Battle of Pinkie

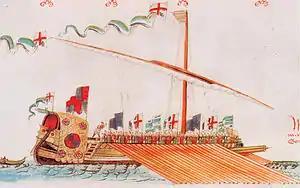
The "Galley Subtle" bombarded the battlefield, (depicted in the Anthony Roll

Although they had suffered a resounding defeat, the Scottish government refused to come to terms. The infant Queen Mary was smuggled out of the country to France to be betrothed to the young Dauphin of France, Francis. Somerset occupied several Scottish strongholds and large parts of the Lowlands and Borders but, without peace, these garrisons became a useless drain on the Treasury.